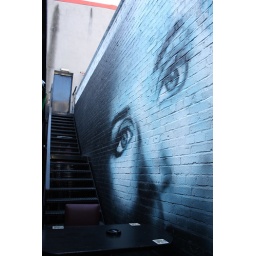
On wall at beer garden in Camden Street, belonging to the Palace Pool Lounge Picturehouse bar